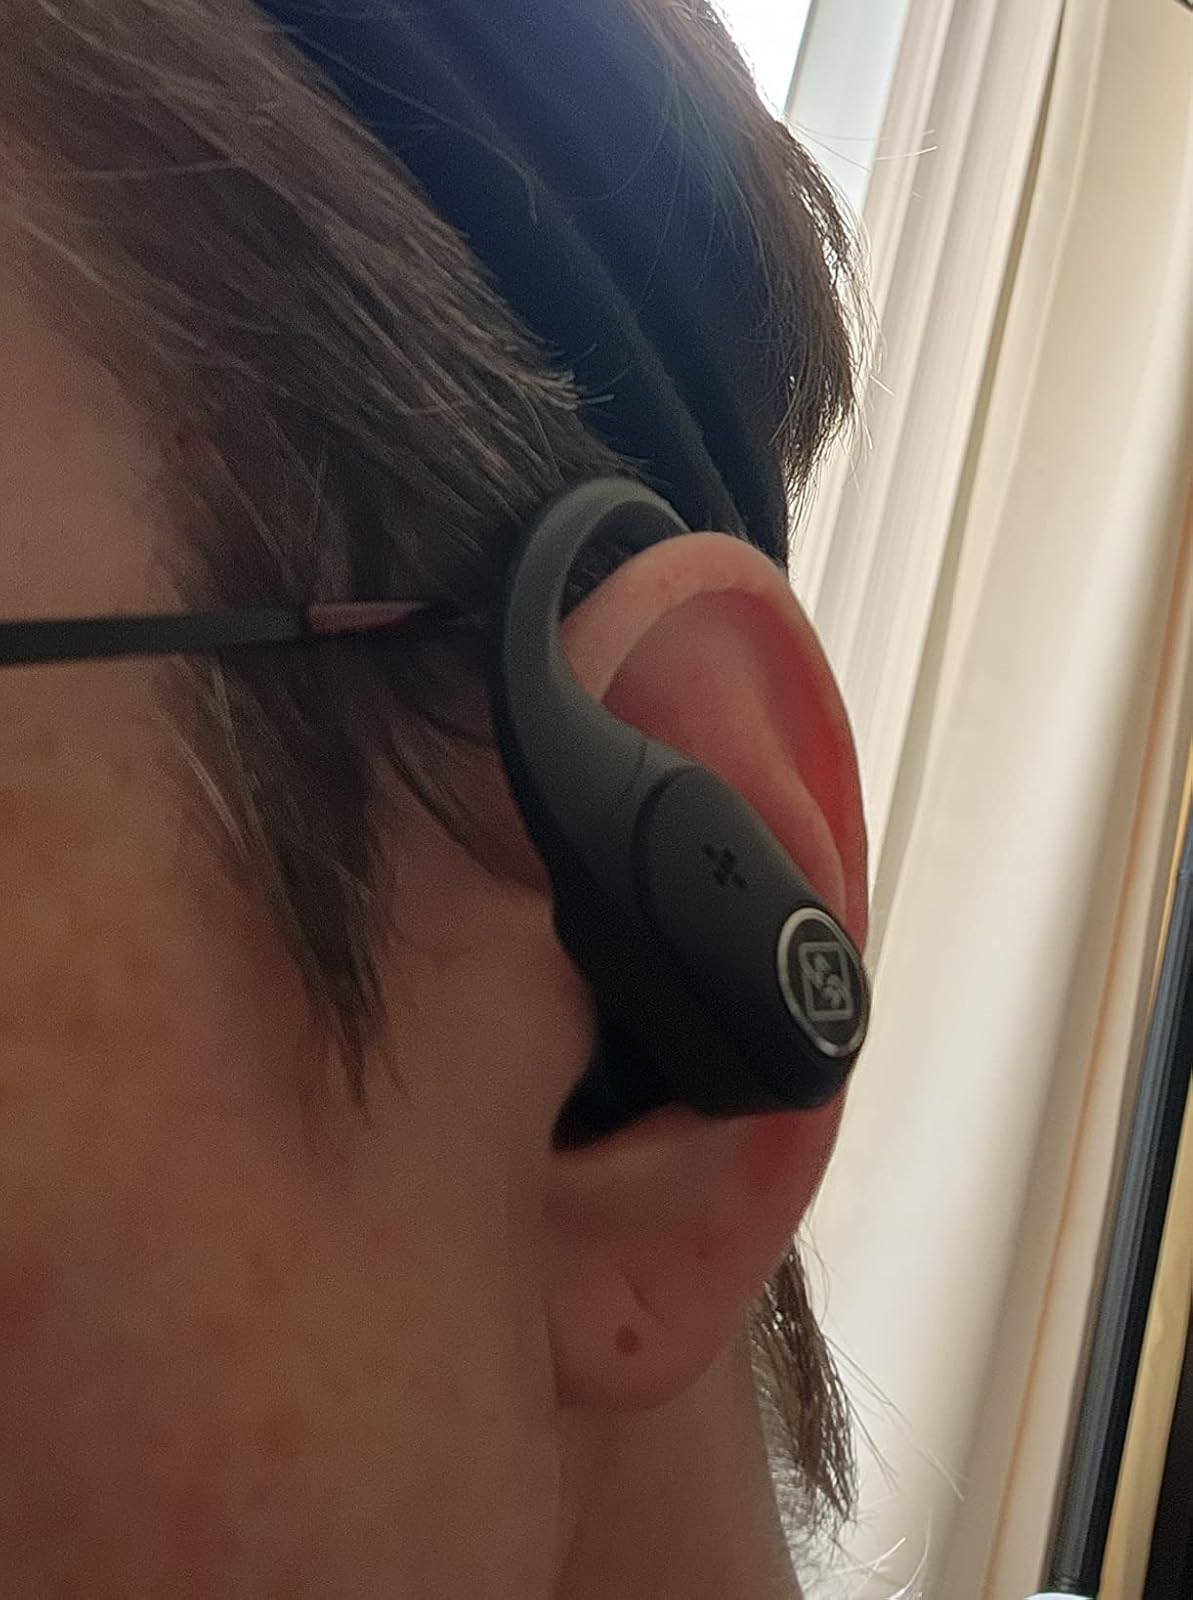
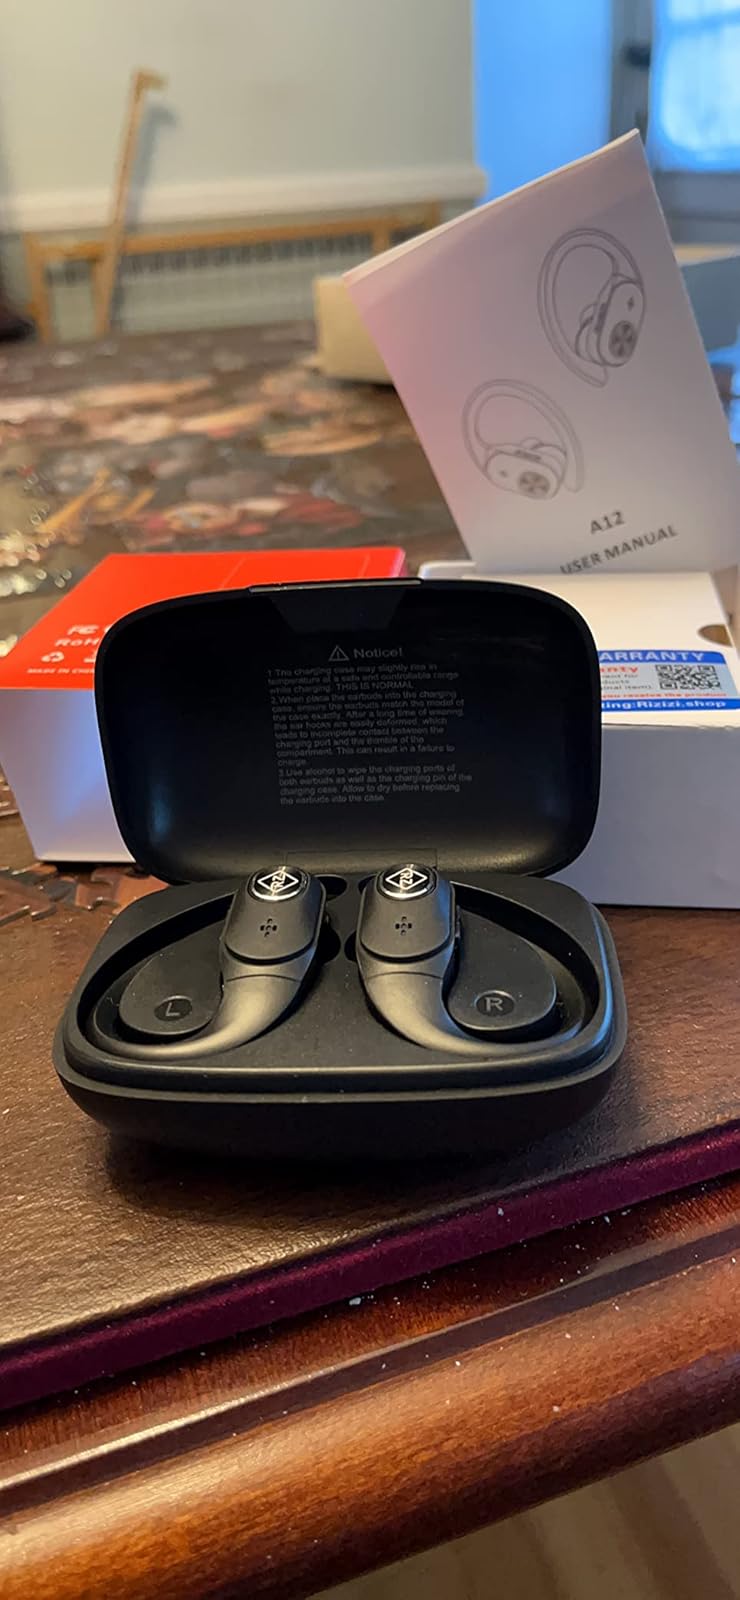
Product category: earbuds
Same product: yes